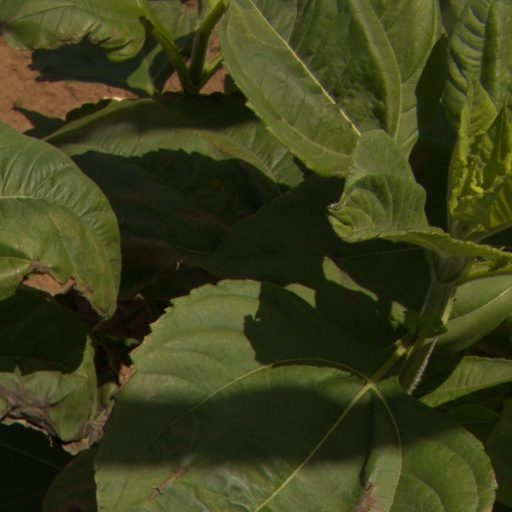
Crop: Jerusalem artichoke